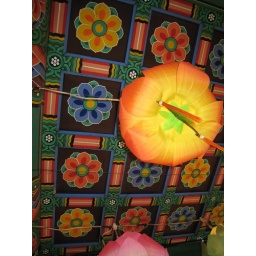
The ceiling and a paper lotus flower lantern in one of the temple buildings